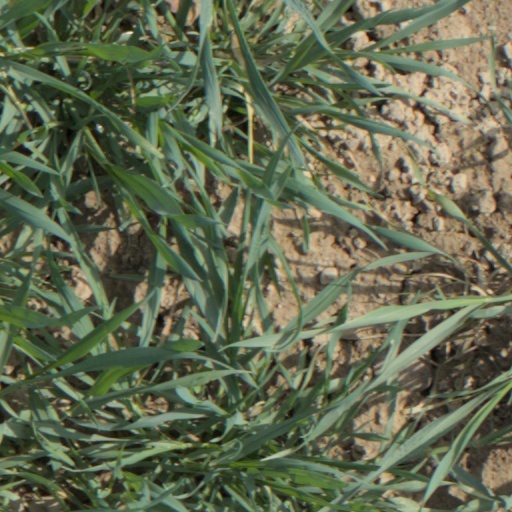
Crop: wheat